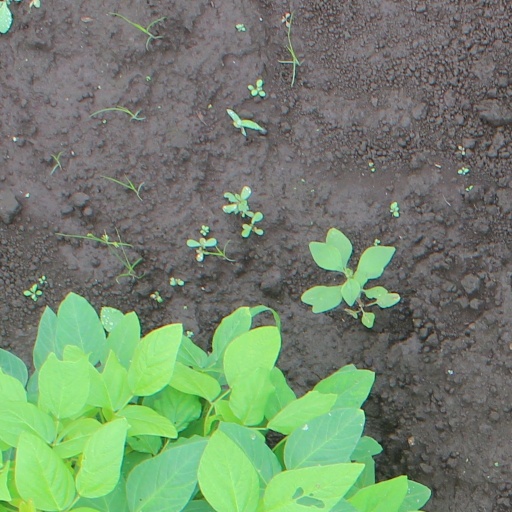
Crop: soybean